Gemünd (Schleiden)

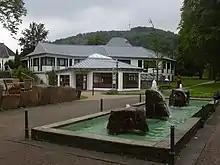
Gemünd spa house

Gemünd lies at the crossroads of the B 266 ("Kölner Straße/Aachener Straße" from Simmerath to Linz am Rhein) and B 265 ("Luxemburger Straße/Dürener Straße" from Cologne to Prüm) and on the confluence of the Olef and Urft. This point is marked by the Baroque statue of the patron saint of bridges, John of Nepomuk which was erected around 1730 and is made of red sandstone in the style of the bridge statues in Prague. It stands on a 1738 plinth with the Harff/Hoheneck coat of arms, and has been at this spot since 1859/60; before that it (or an older predecessor) stood on the Urft Viaduct which was replaced in 1734. Today, the original figure is in the spa house ("Kurhaus"); at its present site is a replica.